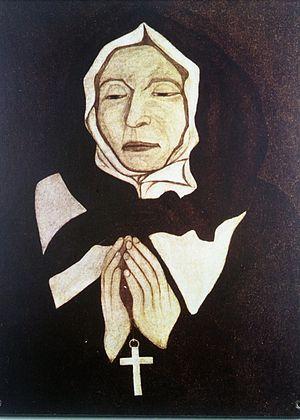
Sainte Marguerite Bourgeoys, en religion Sœur Marguerite du Saint-Sacrement, est née à Troyes en France le 17 avril 1620 et morte le 12 janvier 1700 à Ville-Marie au Canada. Elle est la première enseignante de Montréal et la fondatrice de la Congrégation de Notre-Dame de Montréal. Elle a été canonisée le 31 octobre 1982 par Jean-Paul II ; sa fête est le 12 janvier.
Cet article traite des événements qui se sont produits durant l'année 1700 au Canada.
Le Vrai portrait de Marguerite Bourgeoys est un tableau de 62 cm de hauteur sur 49,5 cm de largeur exécuté par Pierre Le Ber, au lendemain de la mort de Marguerite Bourgeoys en janvier 1700. Il est considéré comme étant l'un des plus anciens tableaux peints par un artiste né au Canada qui nous est parvenu. Il est aussi le seul portrait contemporain de la fondatrice de la congrégation de Notre-Dame de Montréal. Le tableau a été classé objet patrimonial par le ministère de la Culture et des Communications en 2014.
Jacques Le Ber était un marchand et un seigneur à Montréal à l'époque de la Nouvelle-France.
Le musée Marguerite-Bourgeoys est un musée d'histoire essentiellement consacré à la vie et l’œuvre de la sainte Marguerite Bourgeoys. Des artefacts des premières nations, mis à jour lors de fouilles archéologiques, y sont également exposés.